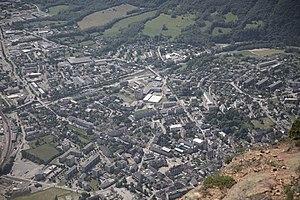
Vue de Saint-Jean-de-Maurienne depuis le Rocheray
Saint-Jean-de-Maurienne est une commune française située dans le département de la Savoie, en région Auvergne-Rhône-Alpes.